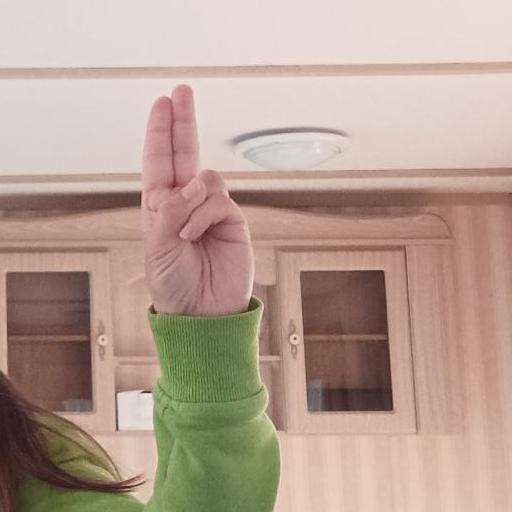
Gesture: two_up